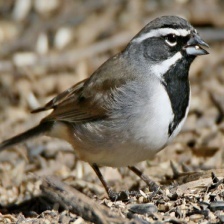
Species: BLACK-THROATED SPARROW
Scientific name: AMPHISPIZA BILINEATA